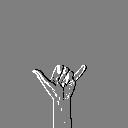
ASL letter: y